Longqing Gorge

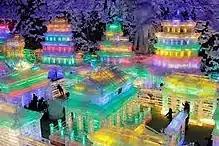
Inside the ice sculpture pavilion during the Ice Lantern Festival

The scenic area has been the site of the Ice Lantern Festival for more than 30 years. During the festival there are around 150 ice sculptures are on display inside an ice pavilion. It is a smaller version of the Harbin International Ice and Snow Sculpture Festival. Starting in 2016, the ice festival has had an Olympics theme to promote the 2022 Winter Olympics in Beijing including a cluster of events hosted in Yanqing District.